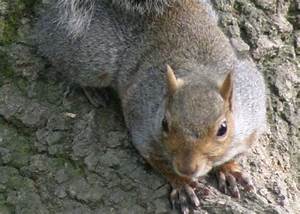
Label: scoiattolo